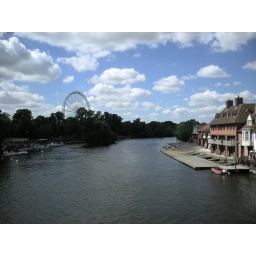
taken from the windsor bridge on the river thames in the county of berkshire in england